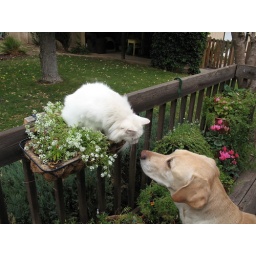
white cat in a planter full of alyssum leans toward an inquisitive yellow lab.